Answer in natural language. Considering the relative positions, is Doorway (marked C) above or below brown wooden dresser with three drawers (marked A)? Choose between the following options: below or above
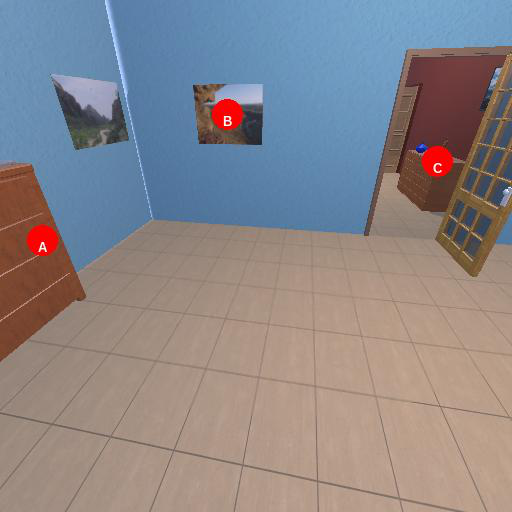
<answer>above</answer>